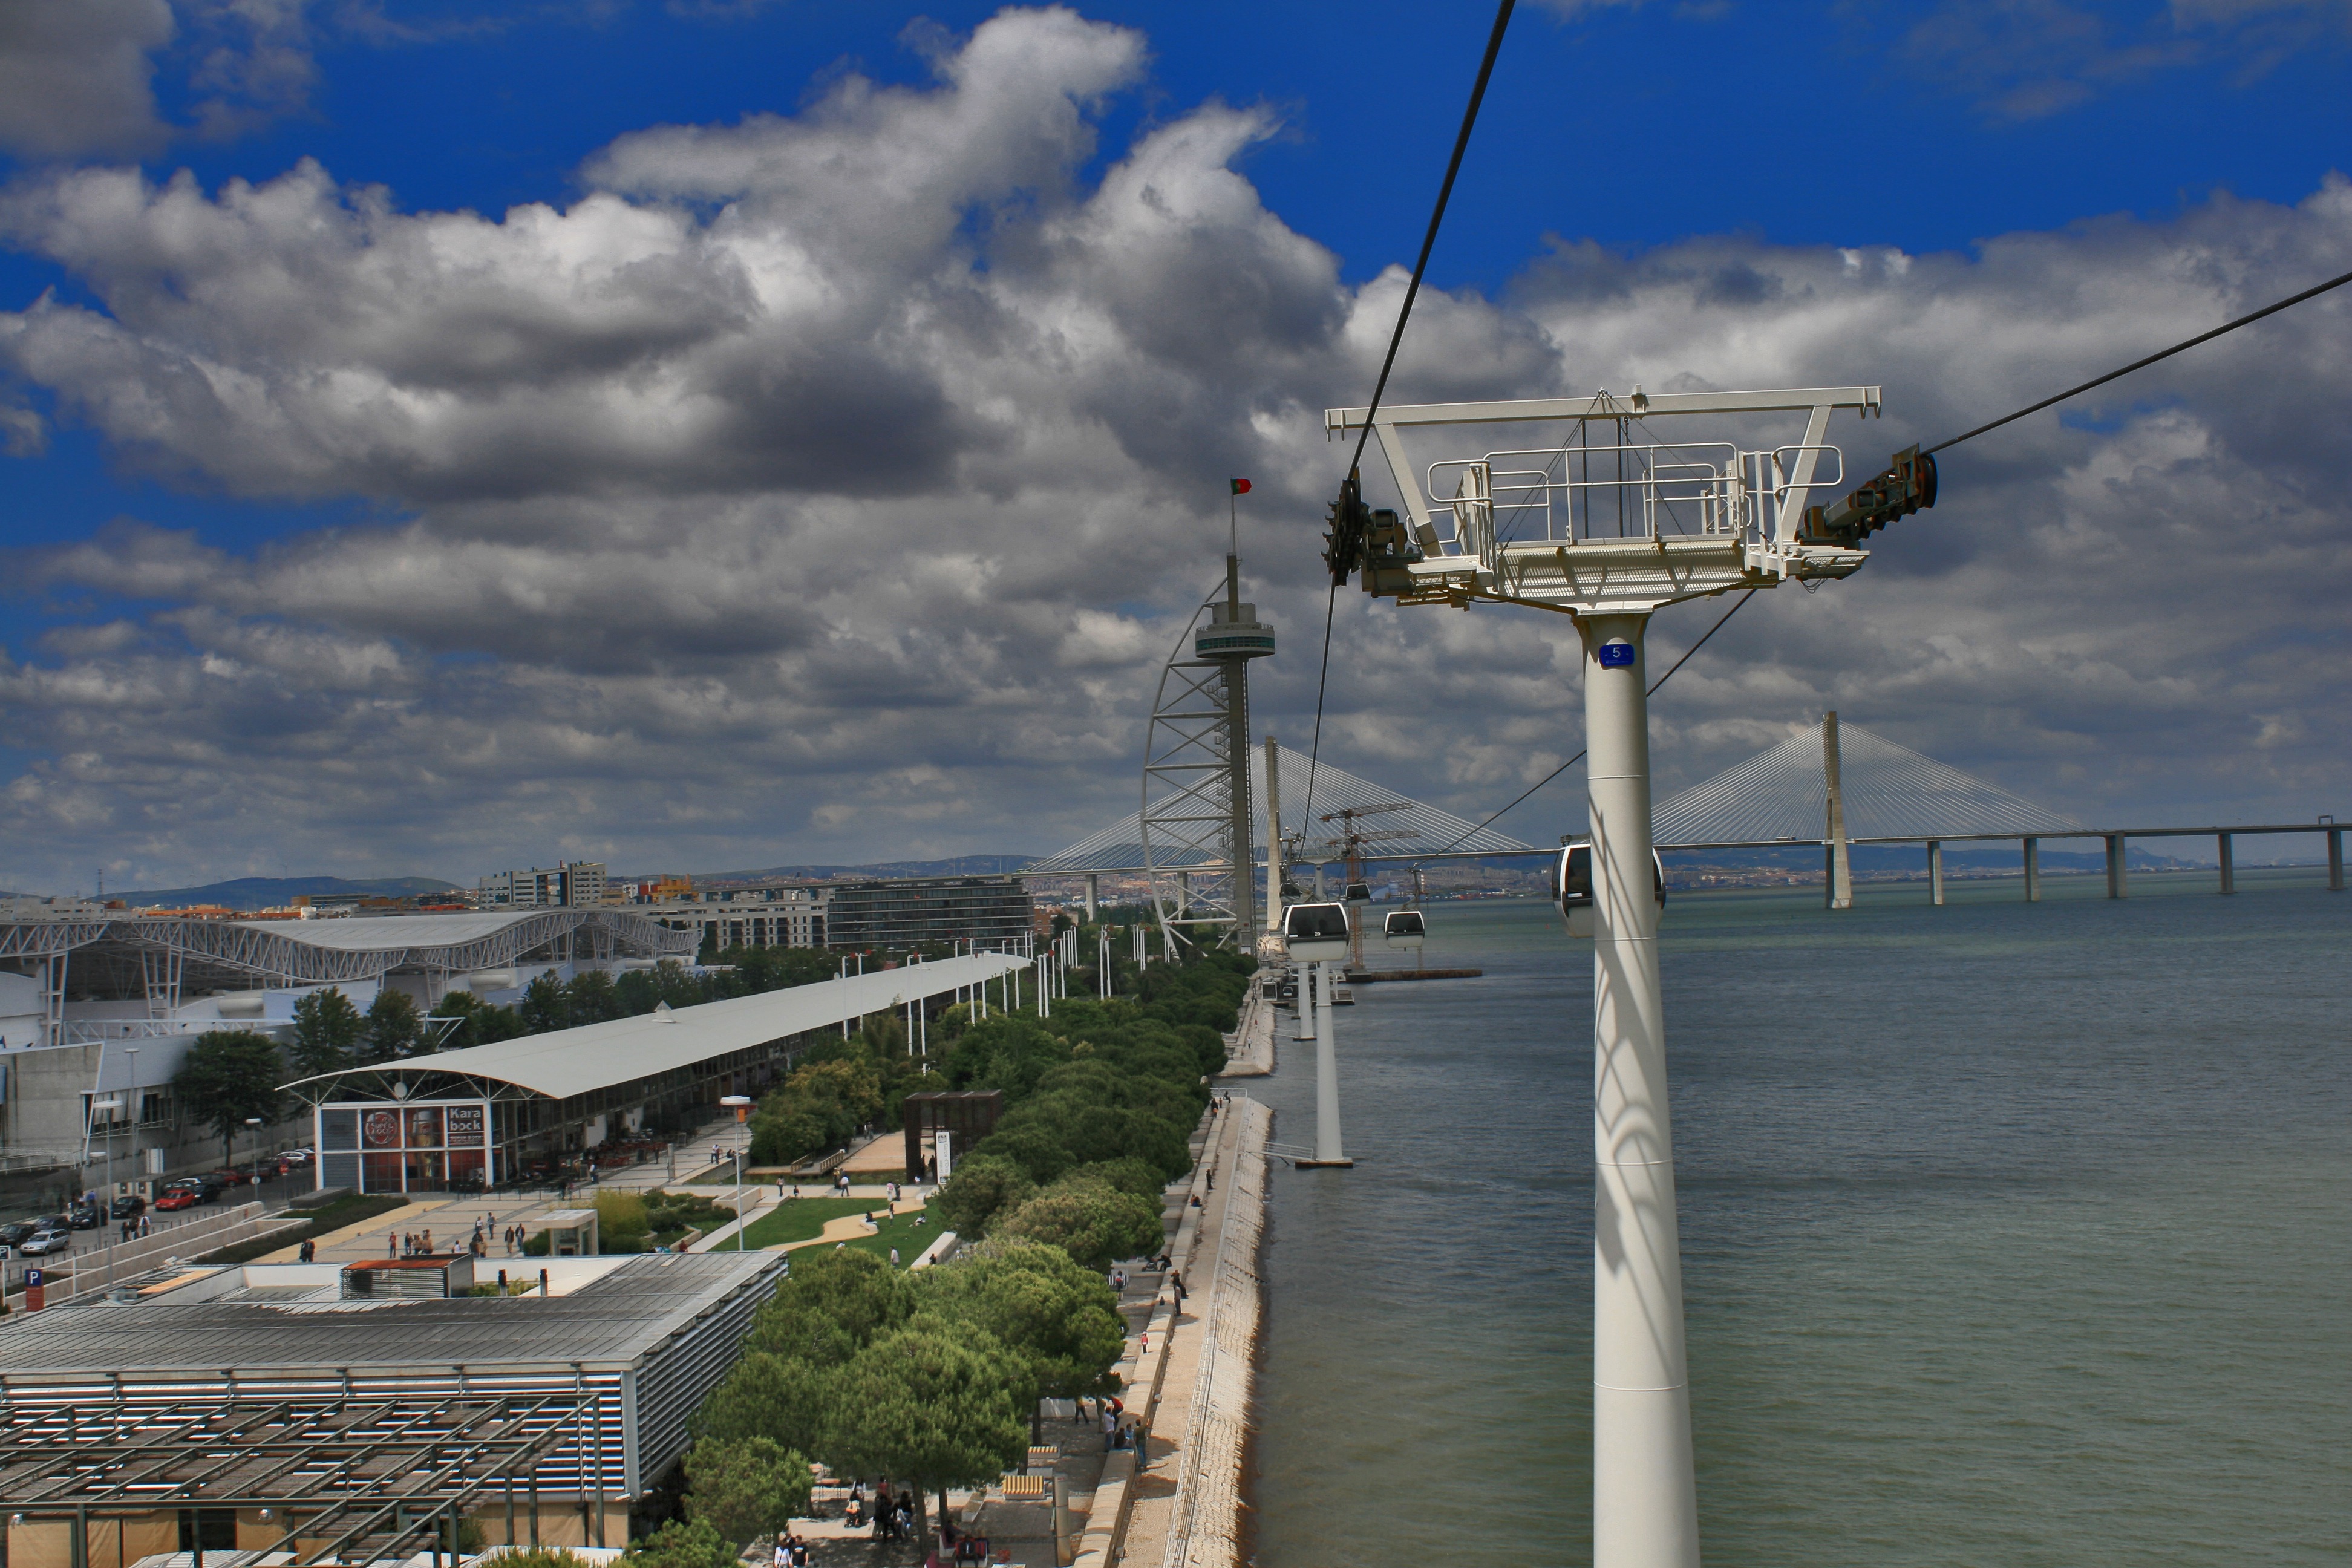
sea, structure, cityscape, vehicle, tower, mast, cable car, stadium, portugal, lisbon, park of nations, sport venue